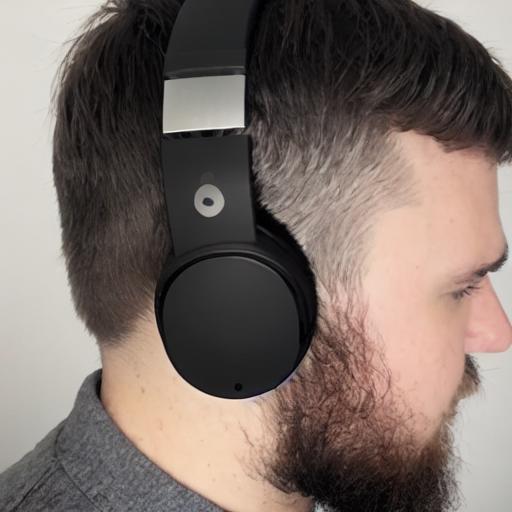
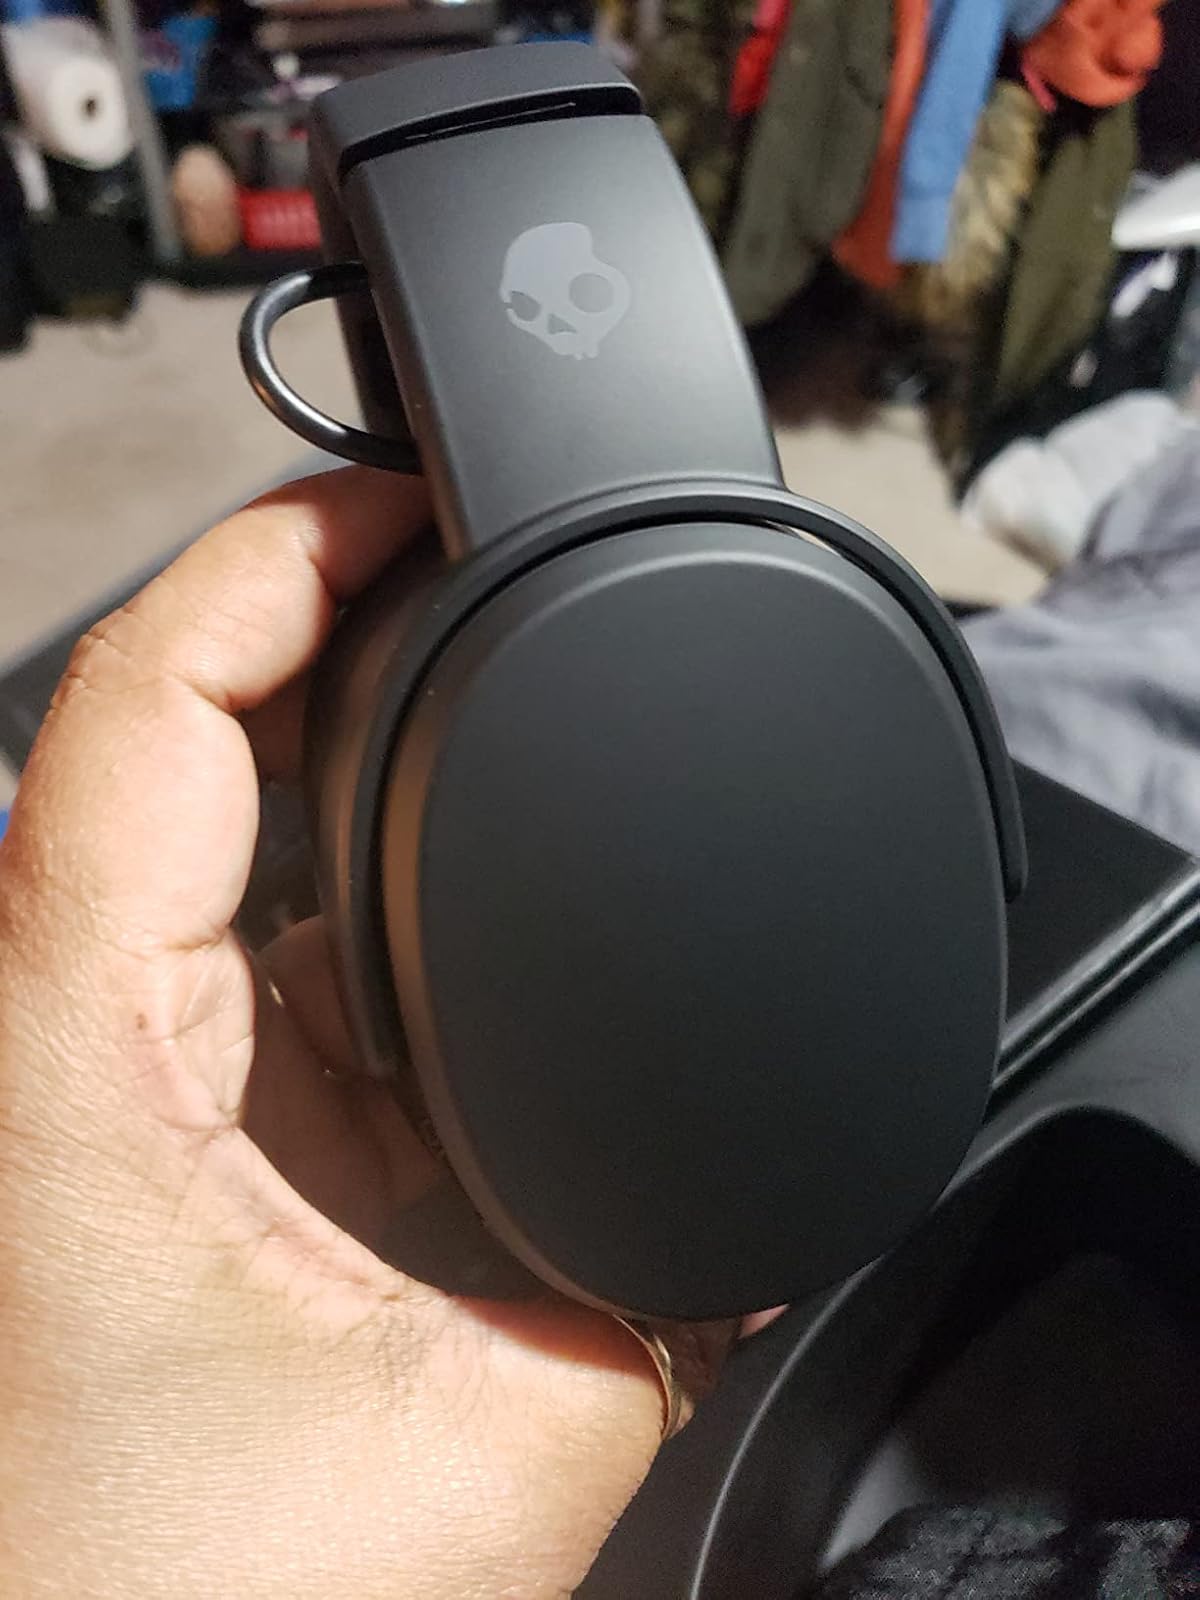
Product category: headphones
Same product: no